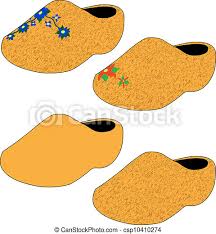
Label: Clog